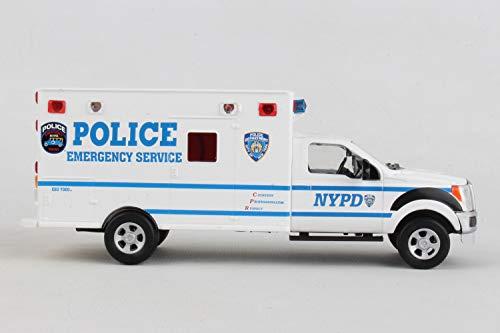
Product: Daron NYPD Emergency Service Unit with Lights & Sounds
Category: Toys & Games | Play Vehicles | Die-Cast Vehicles
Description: Functional lights and sounds.
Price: $28.33
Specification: ProductDimensions:8x2x4inches|ItemWeight:8ounces|ShippingWeight:8ounces(Viewshippingratesandpolicies)|DomesticShipping:ItemcanbeshippedwithinU.S.|InternationalShipping:ThisitemcanbeshippedtoselectcountriesoutsideoftheU.S.LearnMore|ASIN:B073VYLDZ4|Itemmodelnumber:NY71599|Manufacturerrecommendedage:4yearsandup|Batteries:3LR44batteriesrequired.(included)